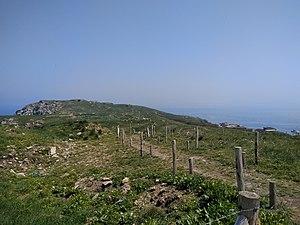
Sentier aménagé sur l'île de Cézembre
Cézembre est une île côtière située en baie de Saint-Malo. D'une superficie de 9,5 hectares, elle est inhabitée, à l'exception d'un hôtel-restaurant ouvert durant la saison estivale. L'île est située sur le territoire communal de Saint-Malo.